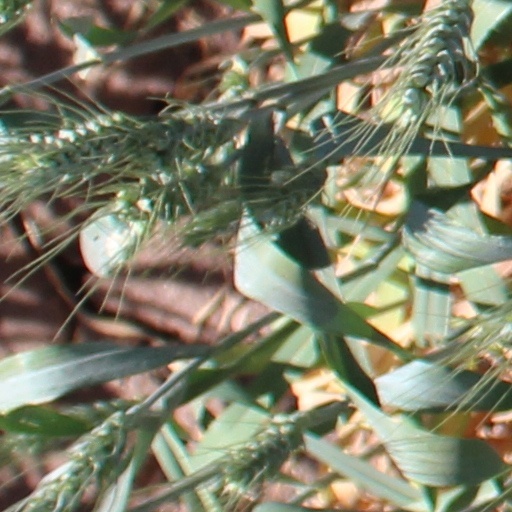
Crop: wheat